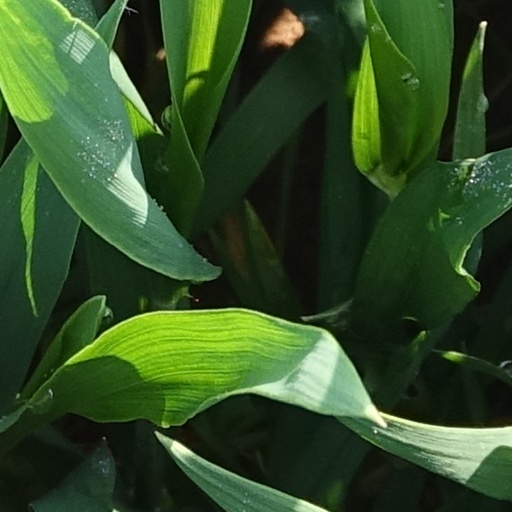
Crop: wheat